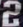
Number: 2